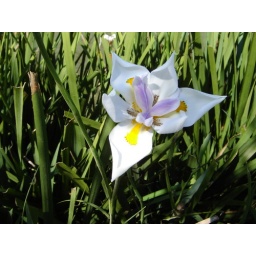
Pretty Flower in white and yellow